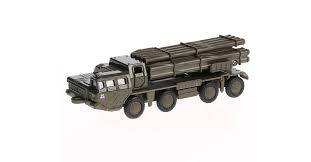
Label: Self Propelled Artillery